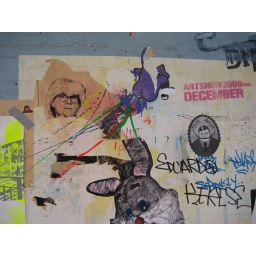
Andy Warhol Portrait Graffiti on wall next to street Chelsea near 14th Street in New York City 5/1/2010